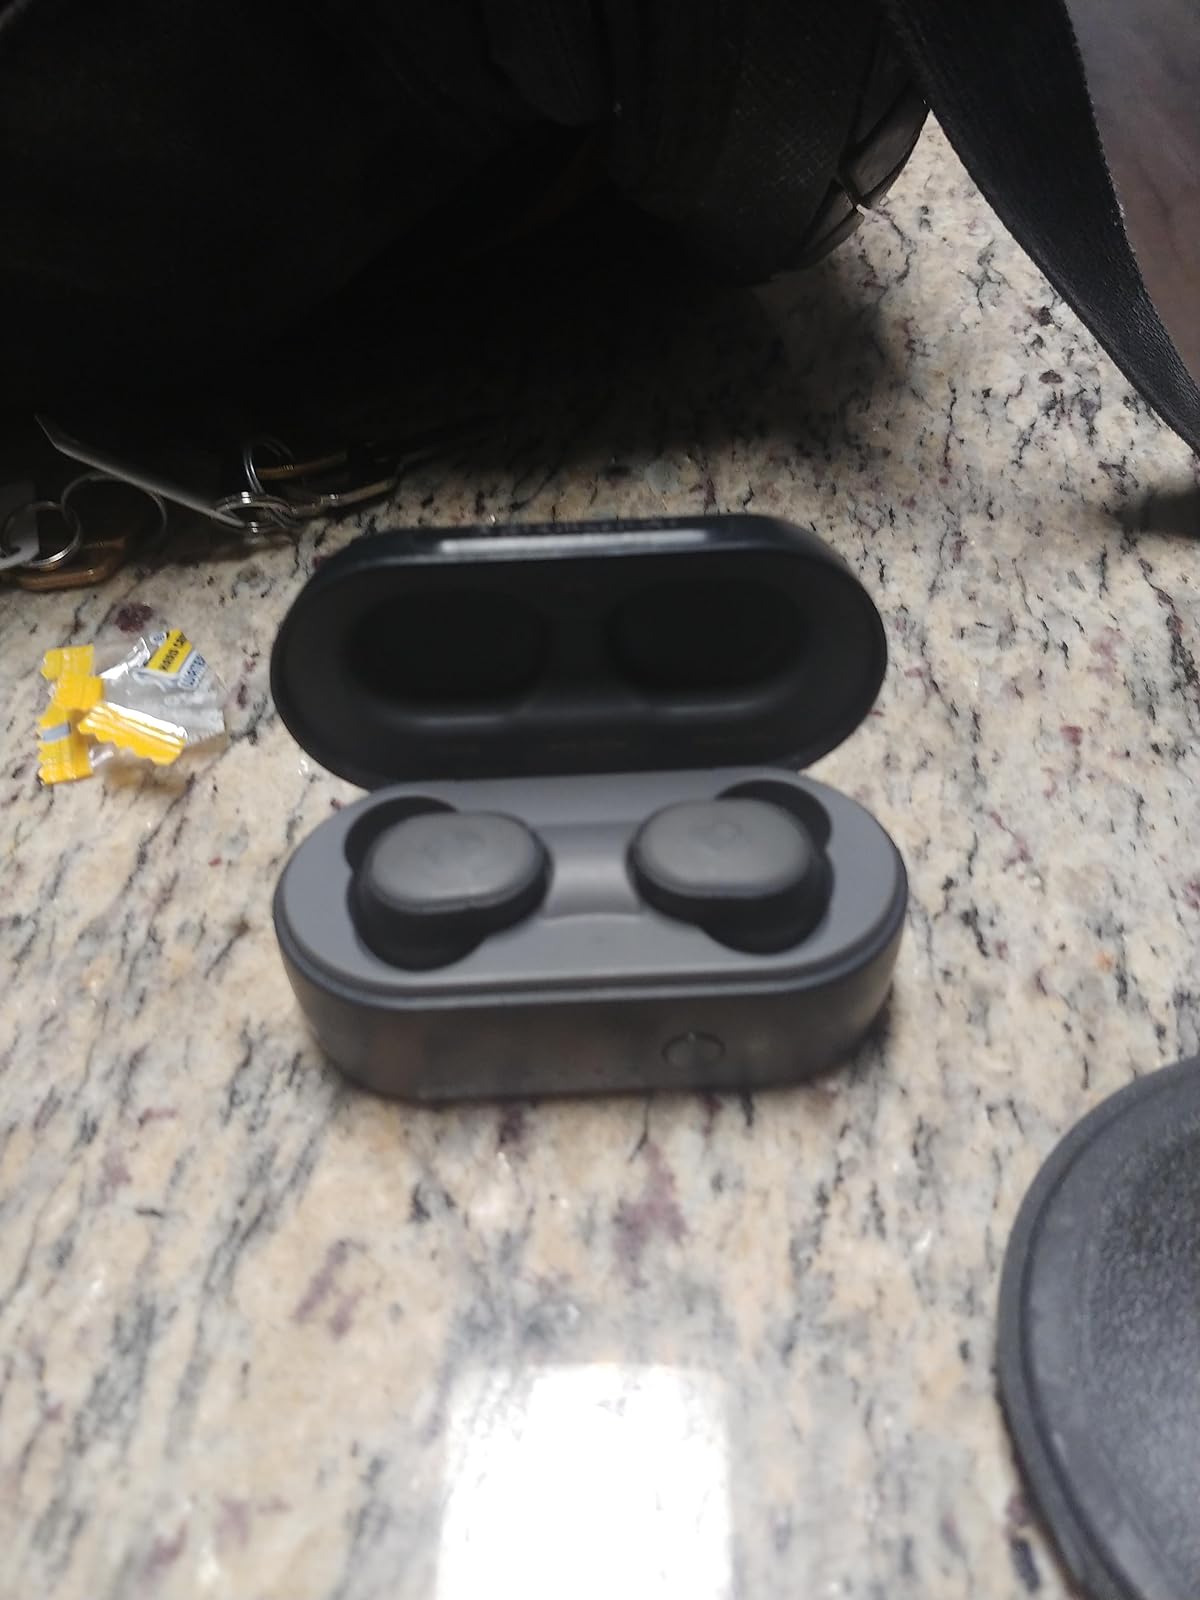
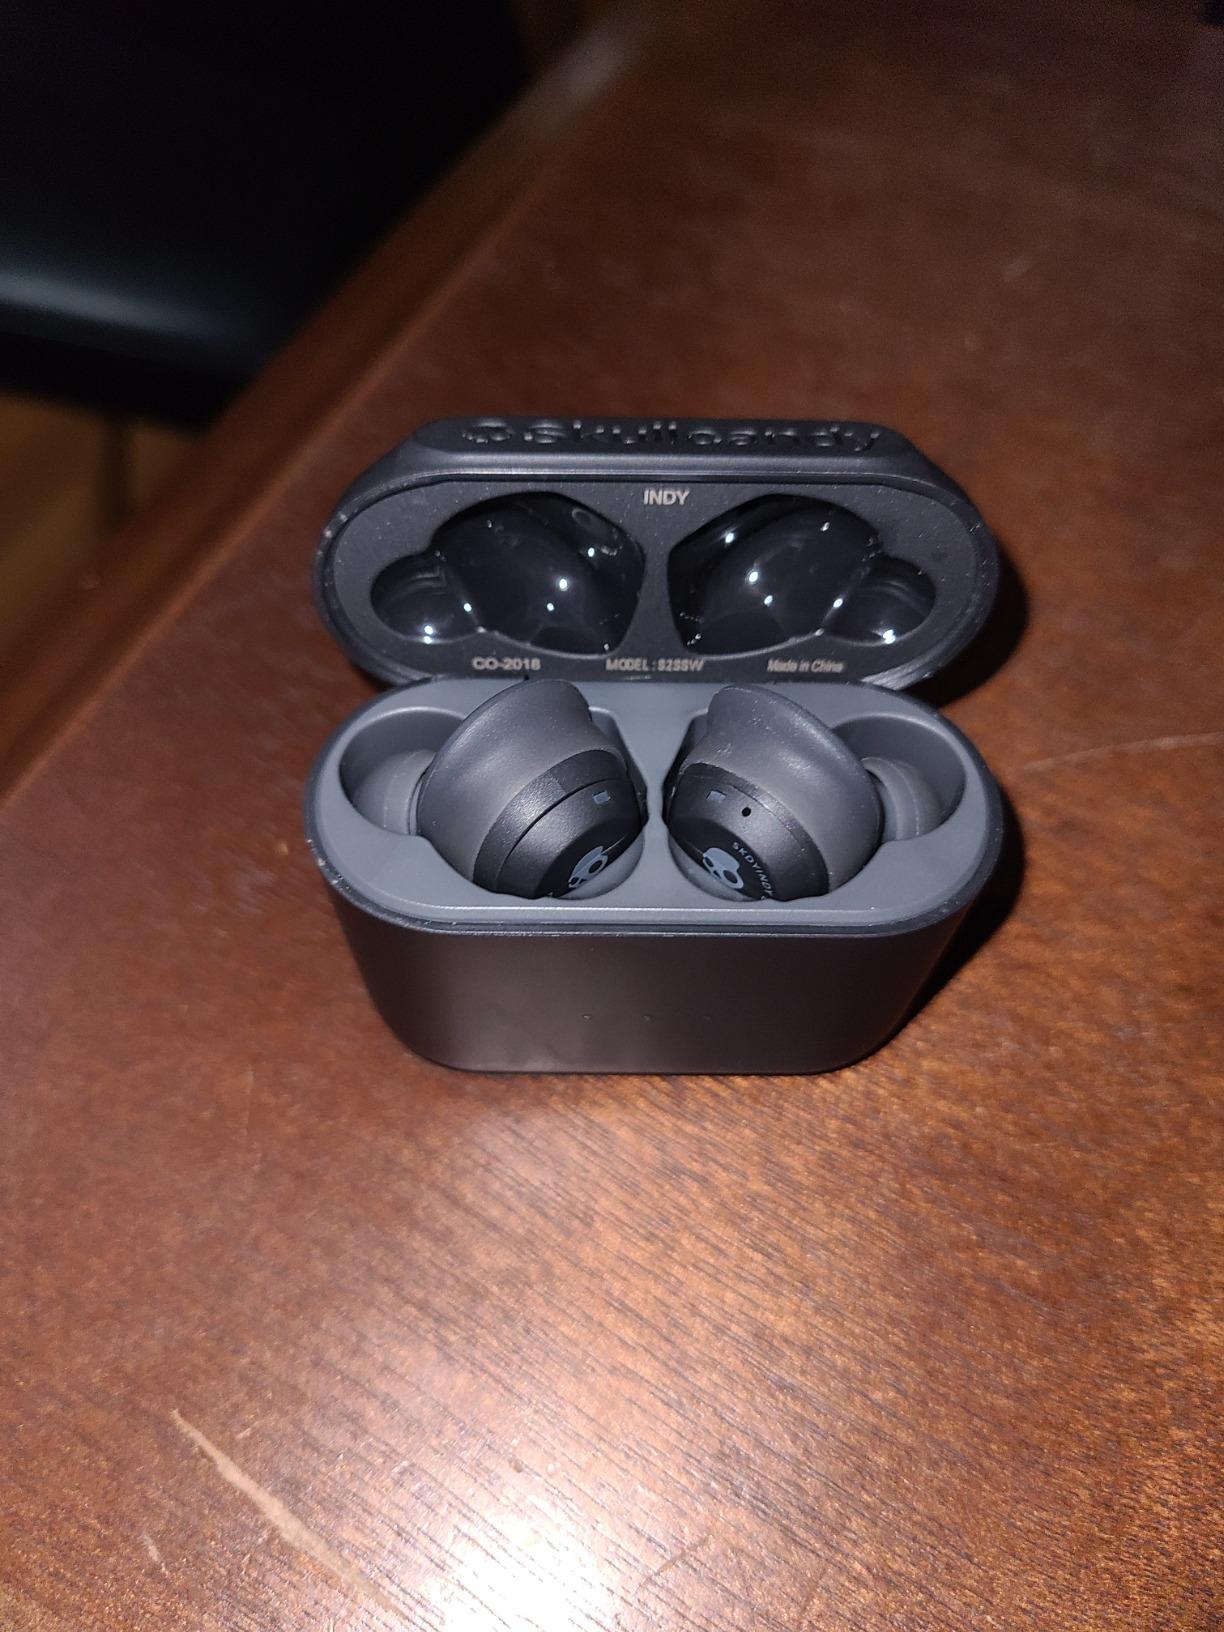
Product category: earbuds
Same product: no